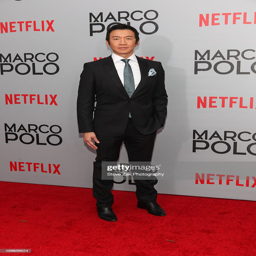
actor attends the series premiere .